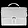
Label: Bag